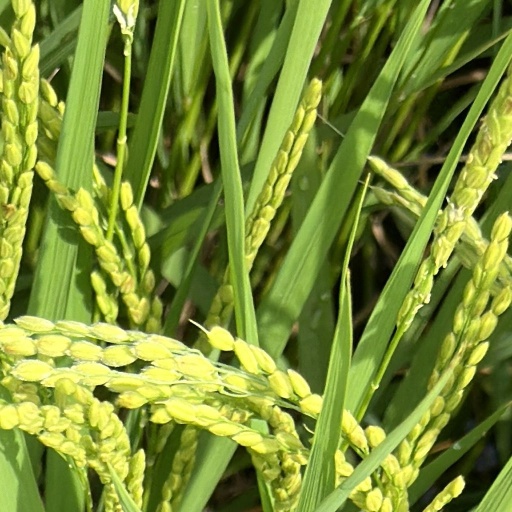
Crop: rice